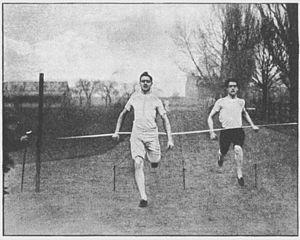
Course de 100 yards au Detroit Athletic Club, Detroit, 1888
Le 100 mètres est une épreuve d'athlétisme consistant à parcourir, en ligne droite, un sprint sur une distance de 100 mètres. Il est couru au très haut niveau en moins de 10 secondes pour les hommes et de 11 secondes pour les femmes. Historiquement, la course de vitesse est l'une des plus anciennes de l'athlétisme puisqu'on en retrouve la trace plusieurs siècles avant l'organisation des premiers Jeux olympiques antiques.